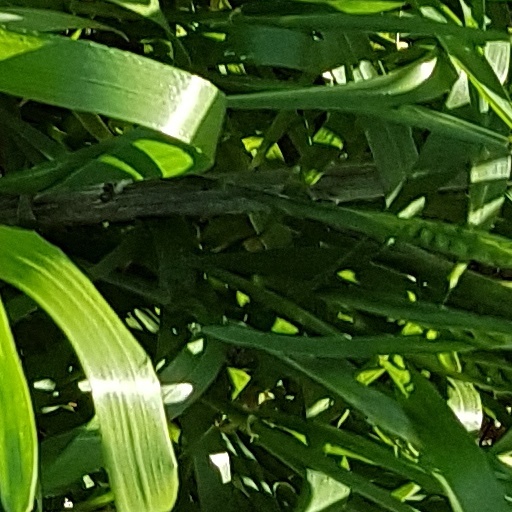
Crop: wheat